Winter Fuel Payment

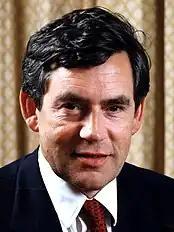
Gordon Brown (then chancellor) introduced the policy

The payment was first introduced in 1997 as a universal benefit for pensioners, by chancellor Gordon Brown in his Pre-Budget Statement that year. Initially the qualifying age was 60, and the payment was a flat £20 per year, regardless of age. This was raised to £100 in 1999/2000, and £200 from 2000/2001. An additional £100 for households with someone aged 80 or over was first introduced in 2003/2004.